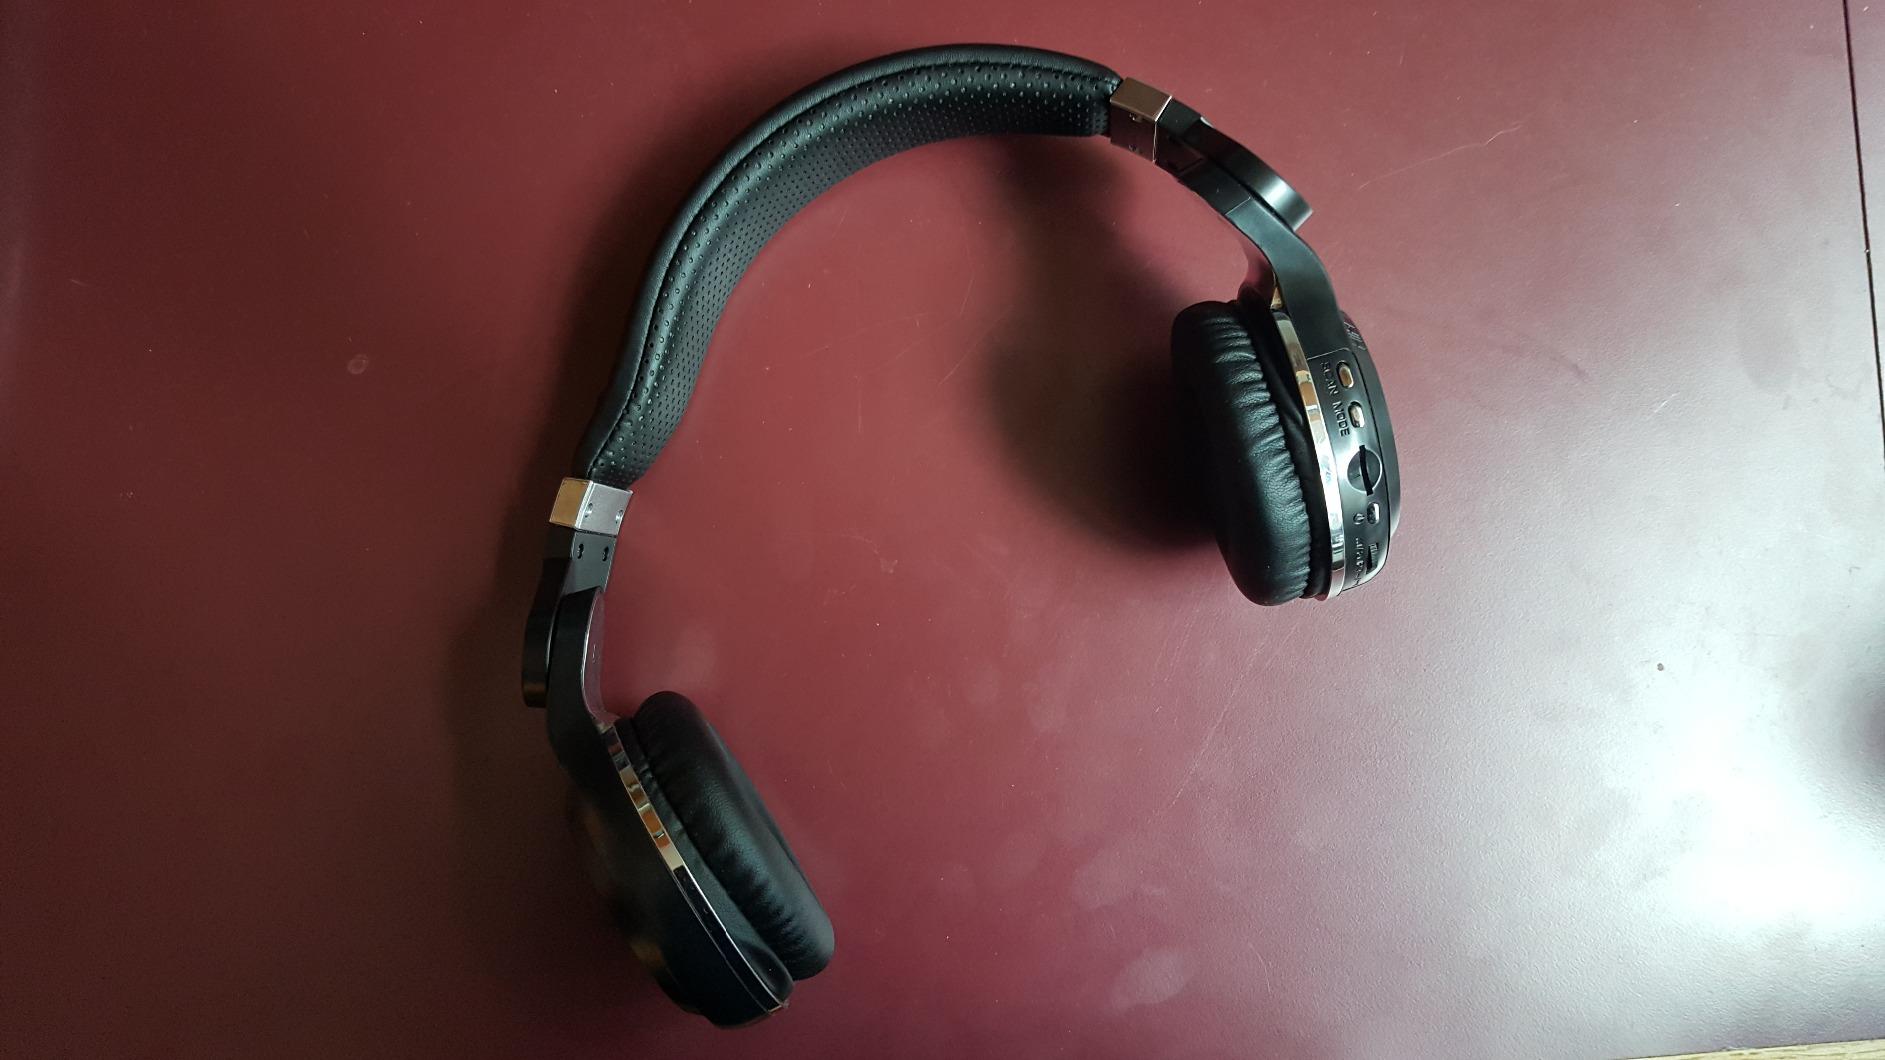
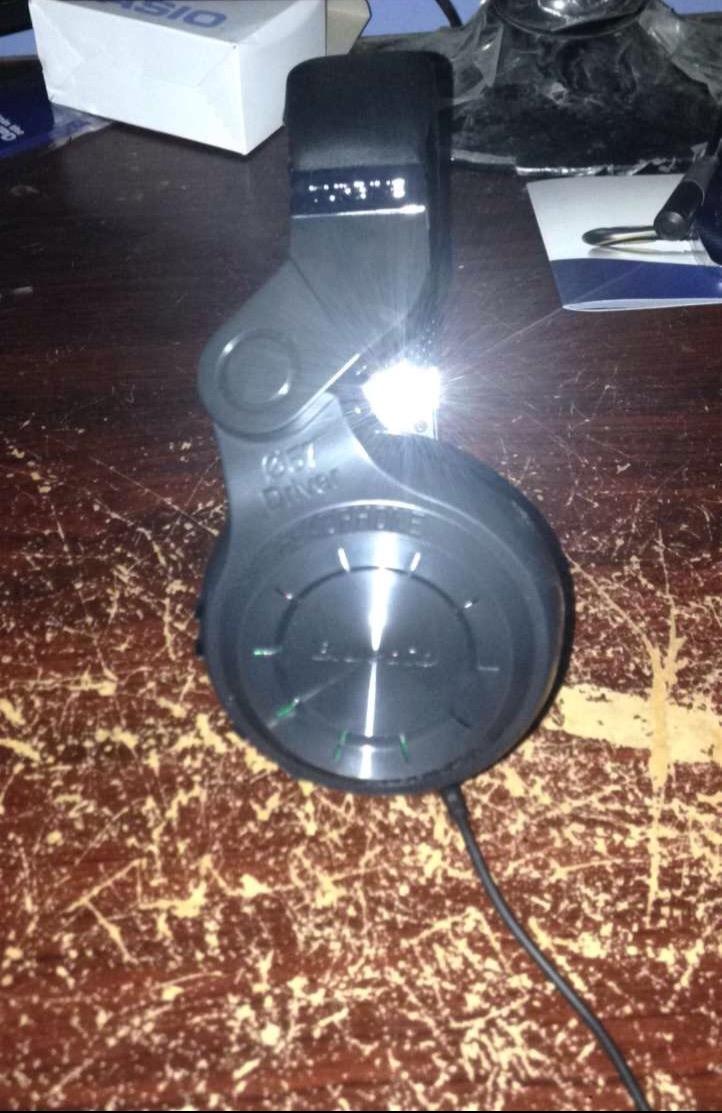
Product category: headphones
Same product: no